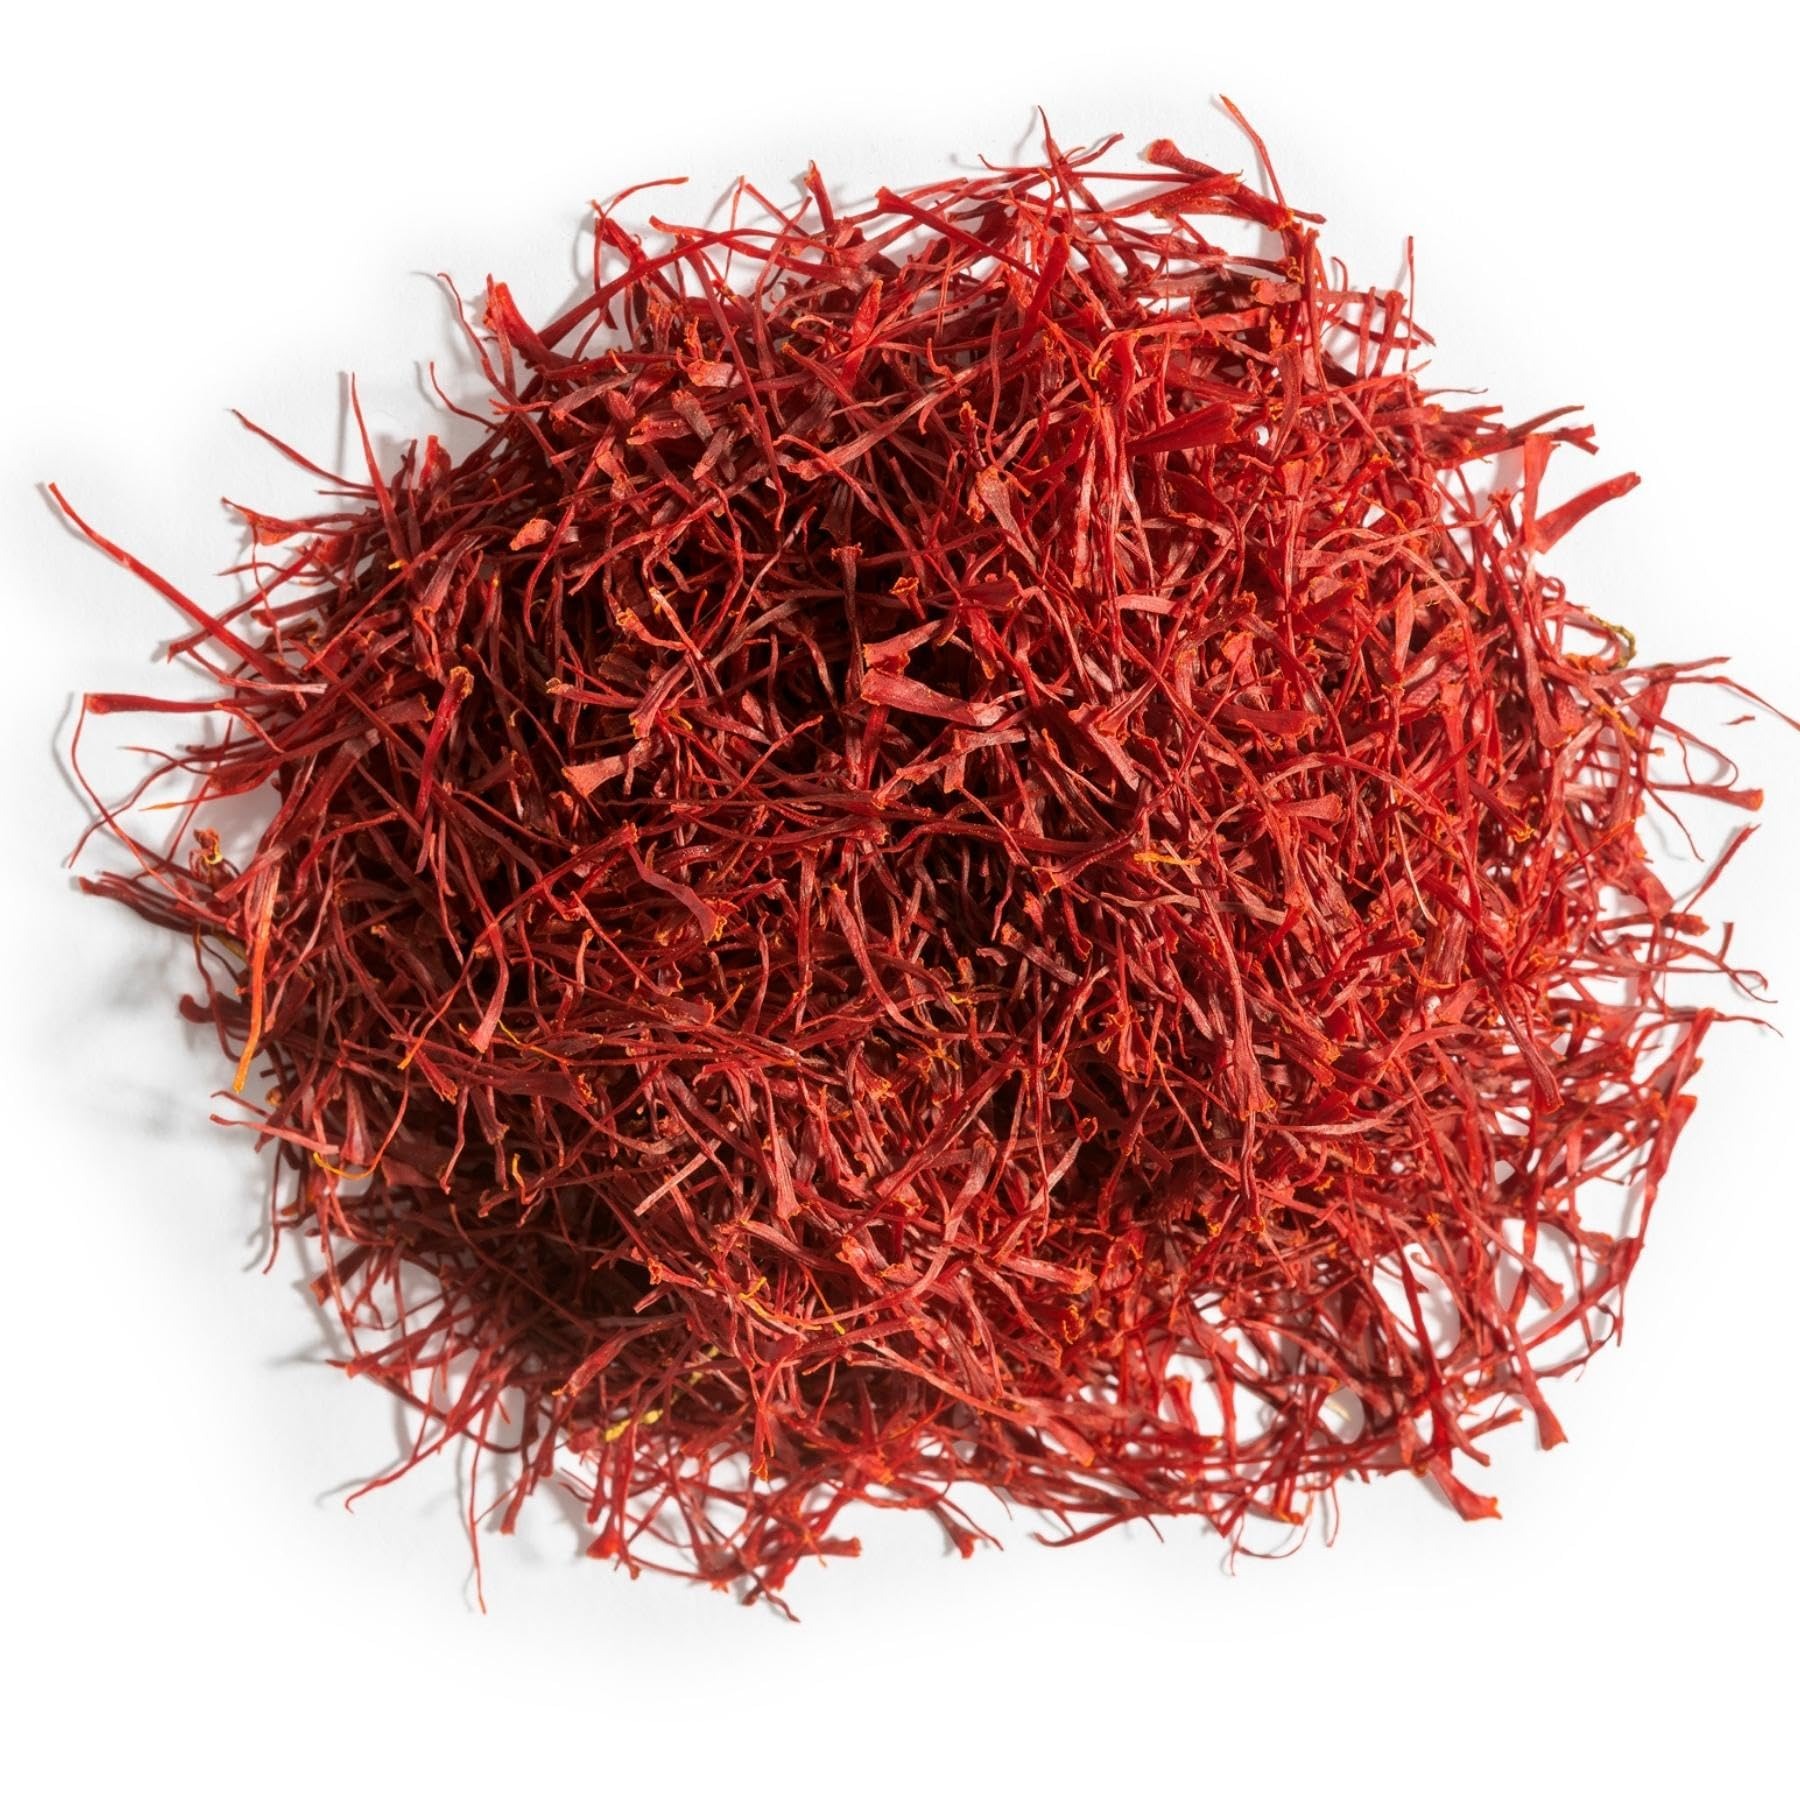
Item Name: Persian Saffron Spice from Afghanistan by Slofoodgroup, Premium Quality Saffron Threads, All Red Saffron filaments for cooking, tea, Baking and More, Grade 1 Quality 3 Grams
Bullet Point 1: Highest Quality Persian Saffron Threads, Negin Grade Saffron. Slofoodgroup Saffron is a Family-Owned and Operated business with a wealth of experience Saffron, flavors and find spices.
Bullet Point 2: Pure Saffron Stigmas that are Naturally Grown, Non-GMO, and Hand Harvested in Afghanistan. Afghanistan Safron is said to be superior to Spanish, Indian, Keshmiri and ALL Other Types of saffron from around the world. The warm middle eastern sun, well drained soil of the land that is rich in matter give way to ideal conditions for growing saffron.
Bullet Point 3: The right saffron for all your Cooking needs, such as Persian Rice, Paella, Risotto, Golden Milk, and Teas. Saffron is said to have many benefits in a variety of applications such as consuming as a tea or It can be ground into powder form for use in saffron extract supplements or wholstic purposes.
Bullet Point 4: Slofoodgroup Saffron contain no waste or white styles that reduce the quality or add to cost. Our saffron is an all natural alternative to add flavor to many dishes. Kosher certifided and third-party labrotoy tested for authenticity. Let Slofoodgroup provide you with the flavors you are looking for
Bullet Point 5: Premium Persian saffron are all red filaments, Poushali Negin Grade A Saffron, We Guarantee you will love or it or we will be more than happy to help, send us a message
Product Description: Slofoodgroup Afghan Saffron a premium saffron that is pure, natural and full of flavor. This listing is for Genuine Negin A Saffron. Saffron from Slofoodgroup is the highest grade of saffron spice available. Saffron the world’s most expensive spice is hand cut all red filaments from the saffron flower Crocus sativus. Harvested once a year and naturally grown naturally our saffron is fresh. The spec for this product is ISO standard 259-2 for crocin coloring count at 255, safranal 37 and picrocrocin of 97. Our saffron threads are all red filaments that are deep in crimson red for rich coloring. This grade of saffron is great for use in kitchen, industrial and other applications.
Value: 0.1058
Unit: Ounce

Price: 18